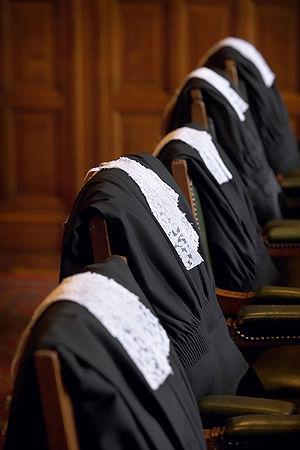
La robe de magistrat est le vêtement porté par le juge lors d'une audience. Dans les pays civilistes, les magistrats du parquet portent aussi un costume différent de celui des avocats et parfois aussi différent de celui du juge.